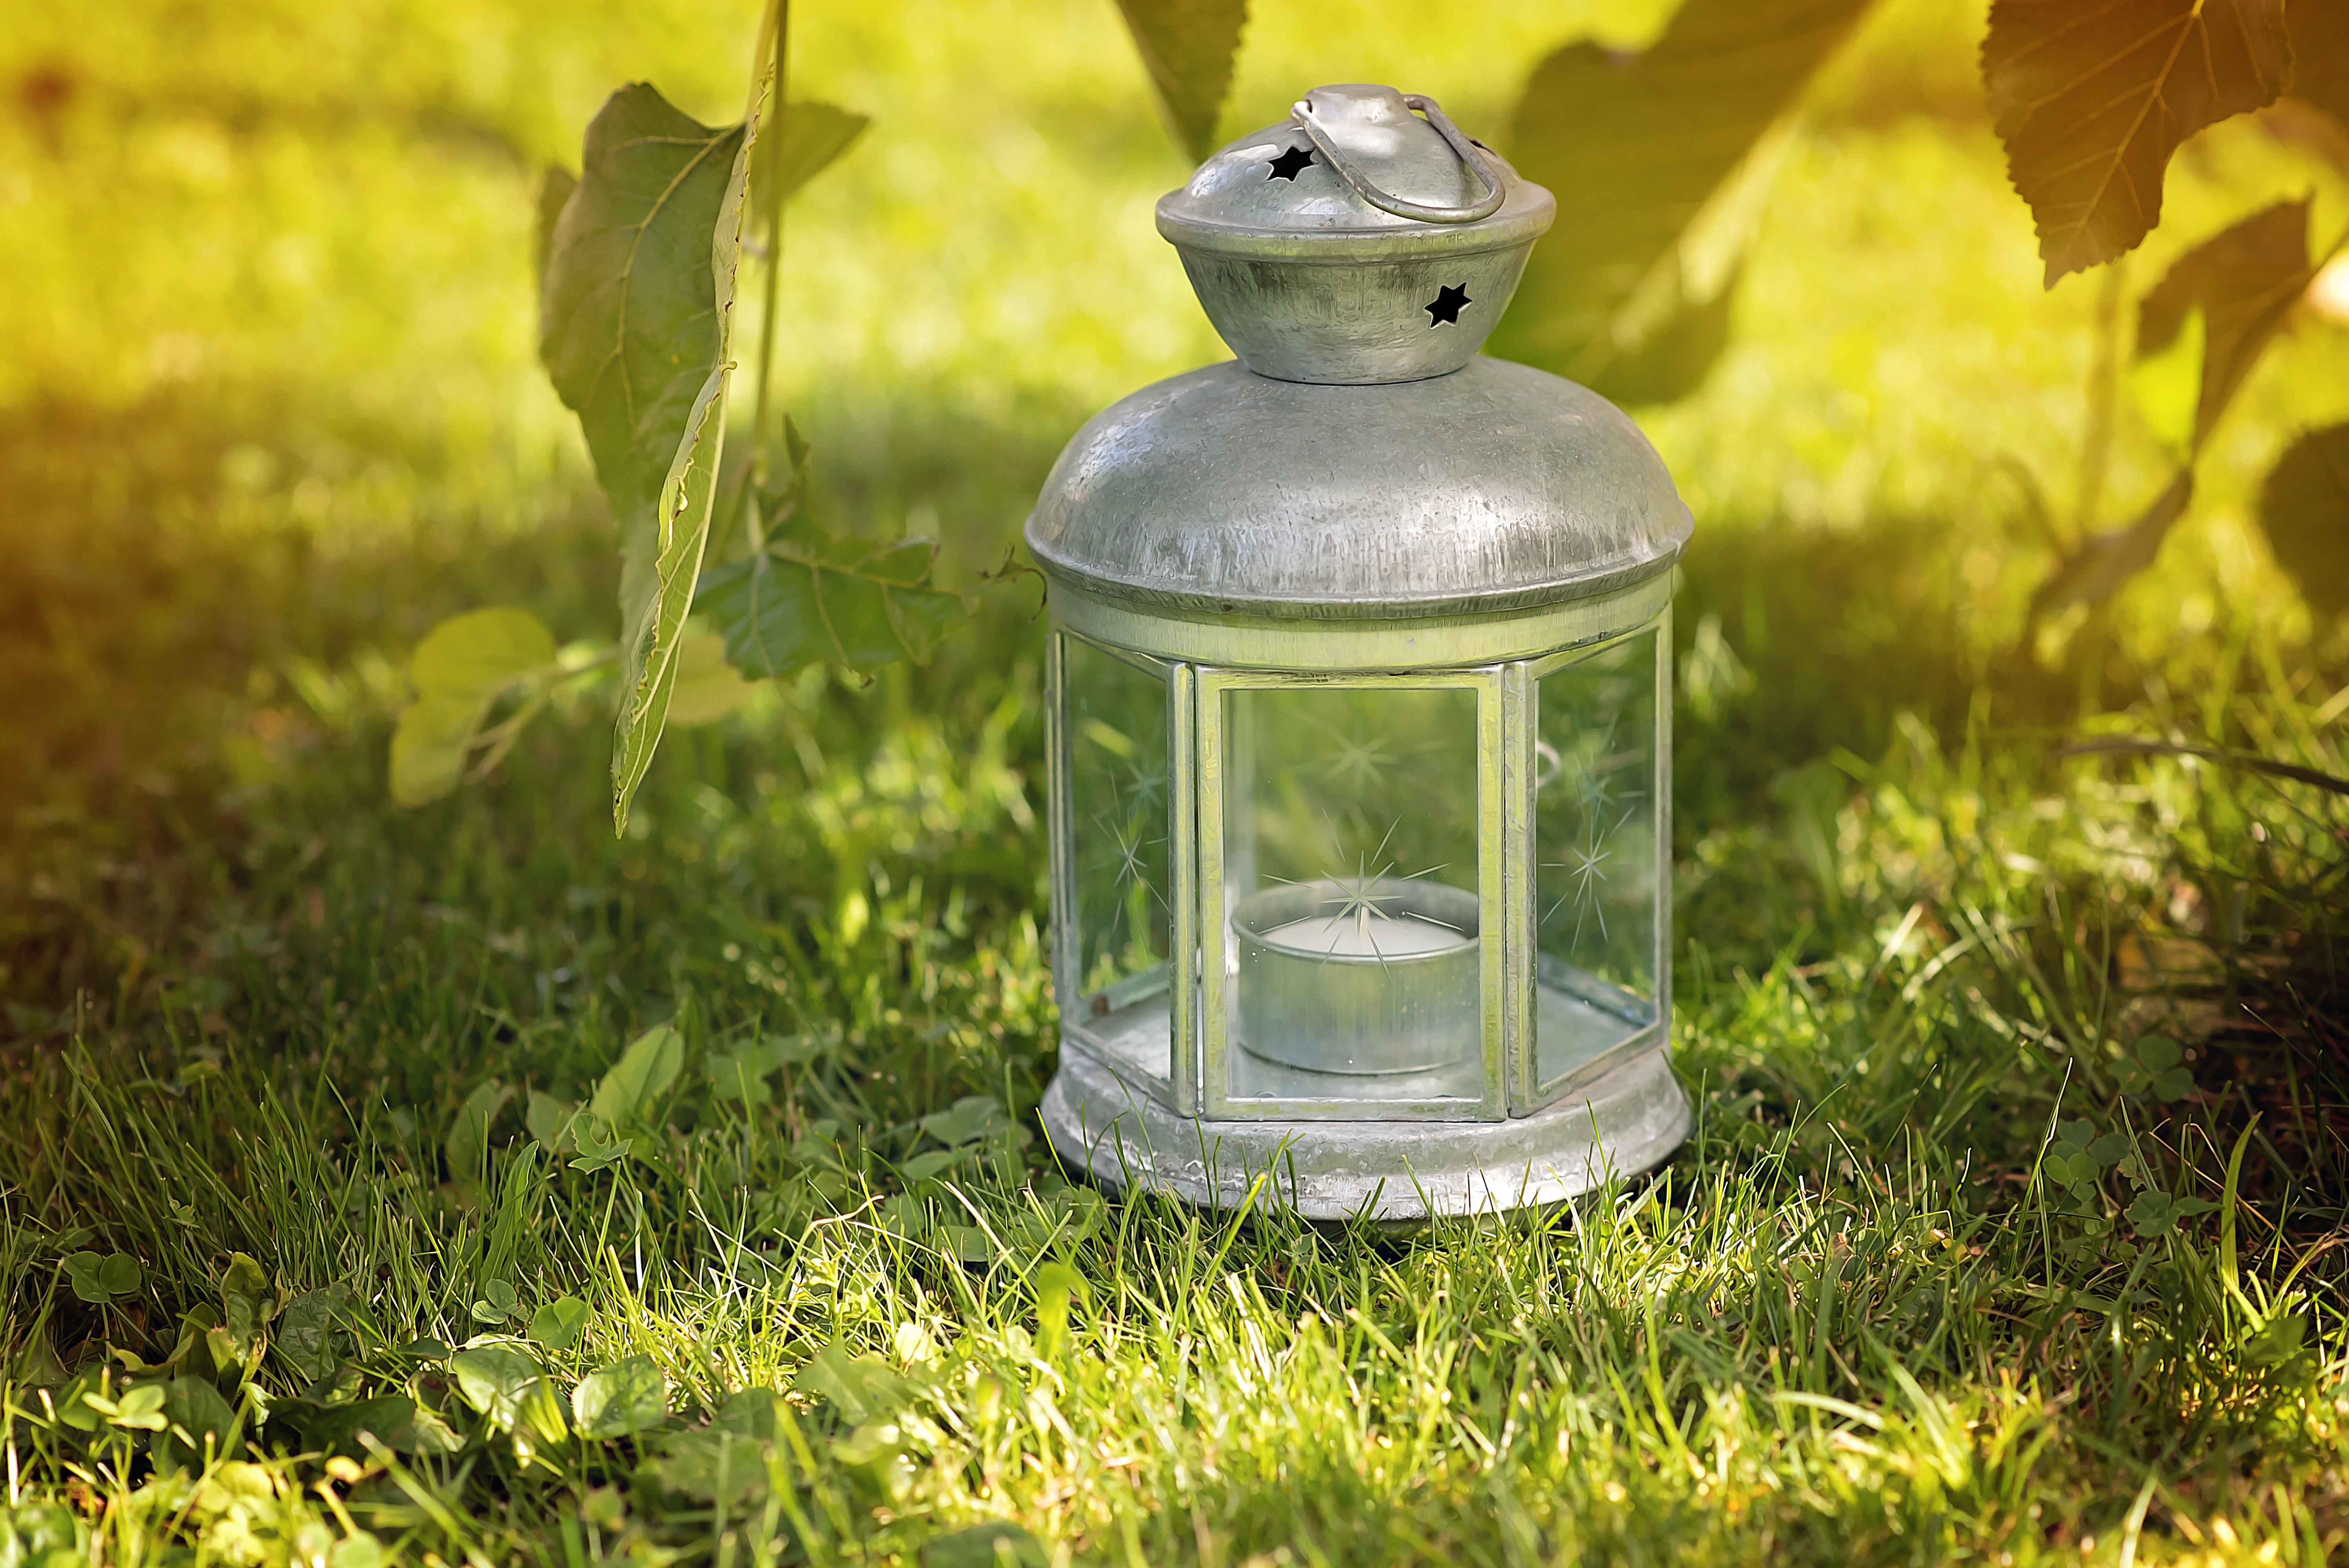
nature, grass, lawn, meadow, green, lantern, garden, close, lighting, silver, out, bird feeder